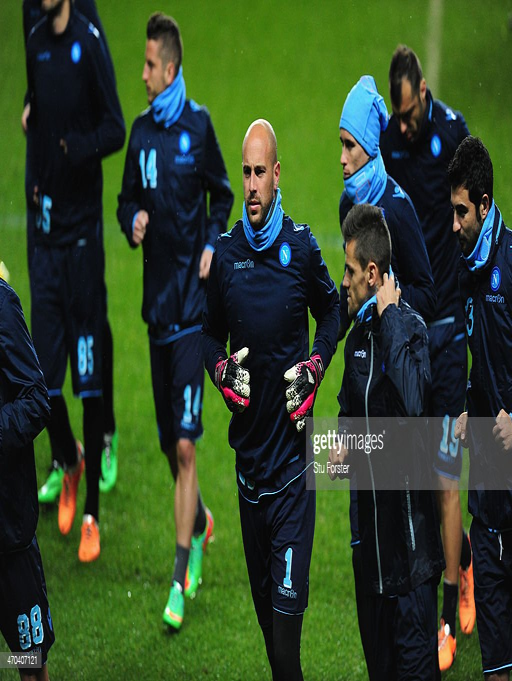
football player and team mates warm up during the training session ahead of tomorrow 's match .